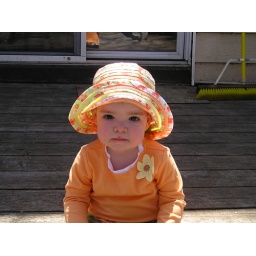
Pretty girl in a pretty hat